Royal Dragoon Guards

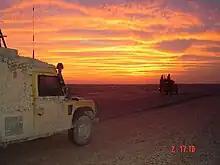
The RDG on patrol in Southern Iraq during Operation Telic 5.

In February 1996, three squadrons of the regiment deployed to Northern Ireland as part of Operation Banner, the UK military support to the civil authorities in the province. Two squadrons were employed as infantry in Belfast and the third acted as a prison guard force at the Maze Prison.